History of Gaza

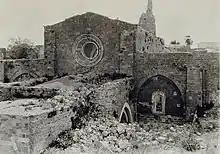
The Great Mosque of Gaza was heavily damaged during World War I

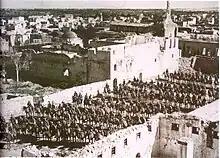
Gaza after surrender to British forces, 1918

Around 540, Gaza became the starting point for pilgrimages to the Sinai Peninsula. It was an important city in the early Christian world and many scholars taught at its famous rhetorical school, including 6th-century scholar Procopius of Gaza or the ecclesiastic historian Zacharias Rhetor. The celebrated Church of Saint Sergius was built in this century among other building projects such as a bath house, stoas and the city wall, that were undertaken by the bishop Marcianus and the provincial governor Stephanus.